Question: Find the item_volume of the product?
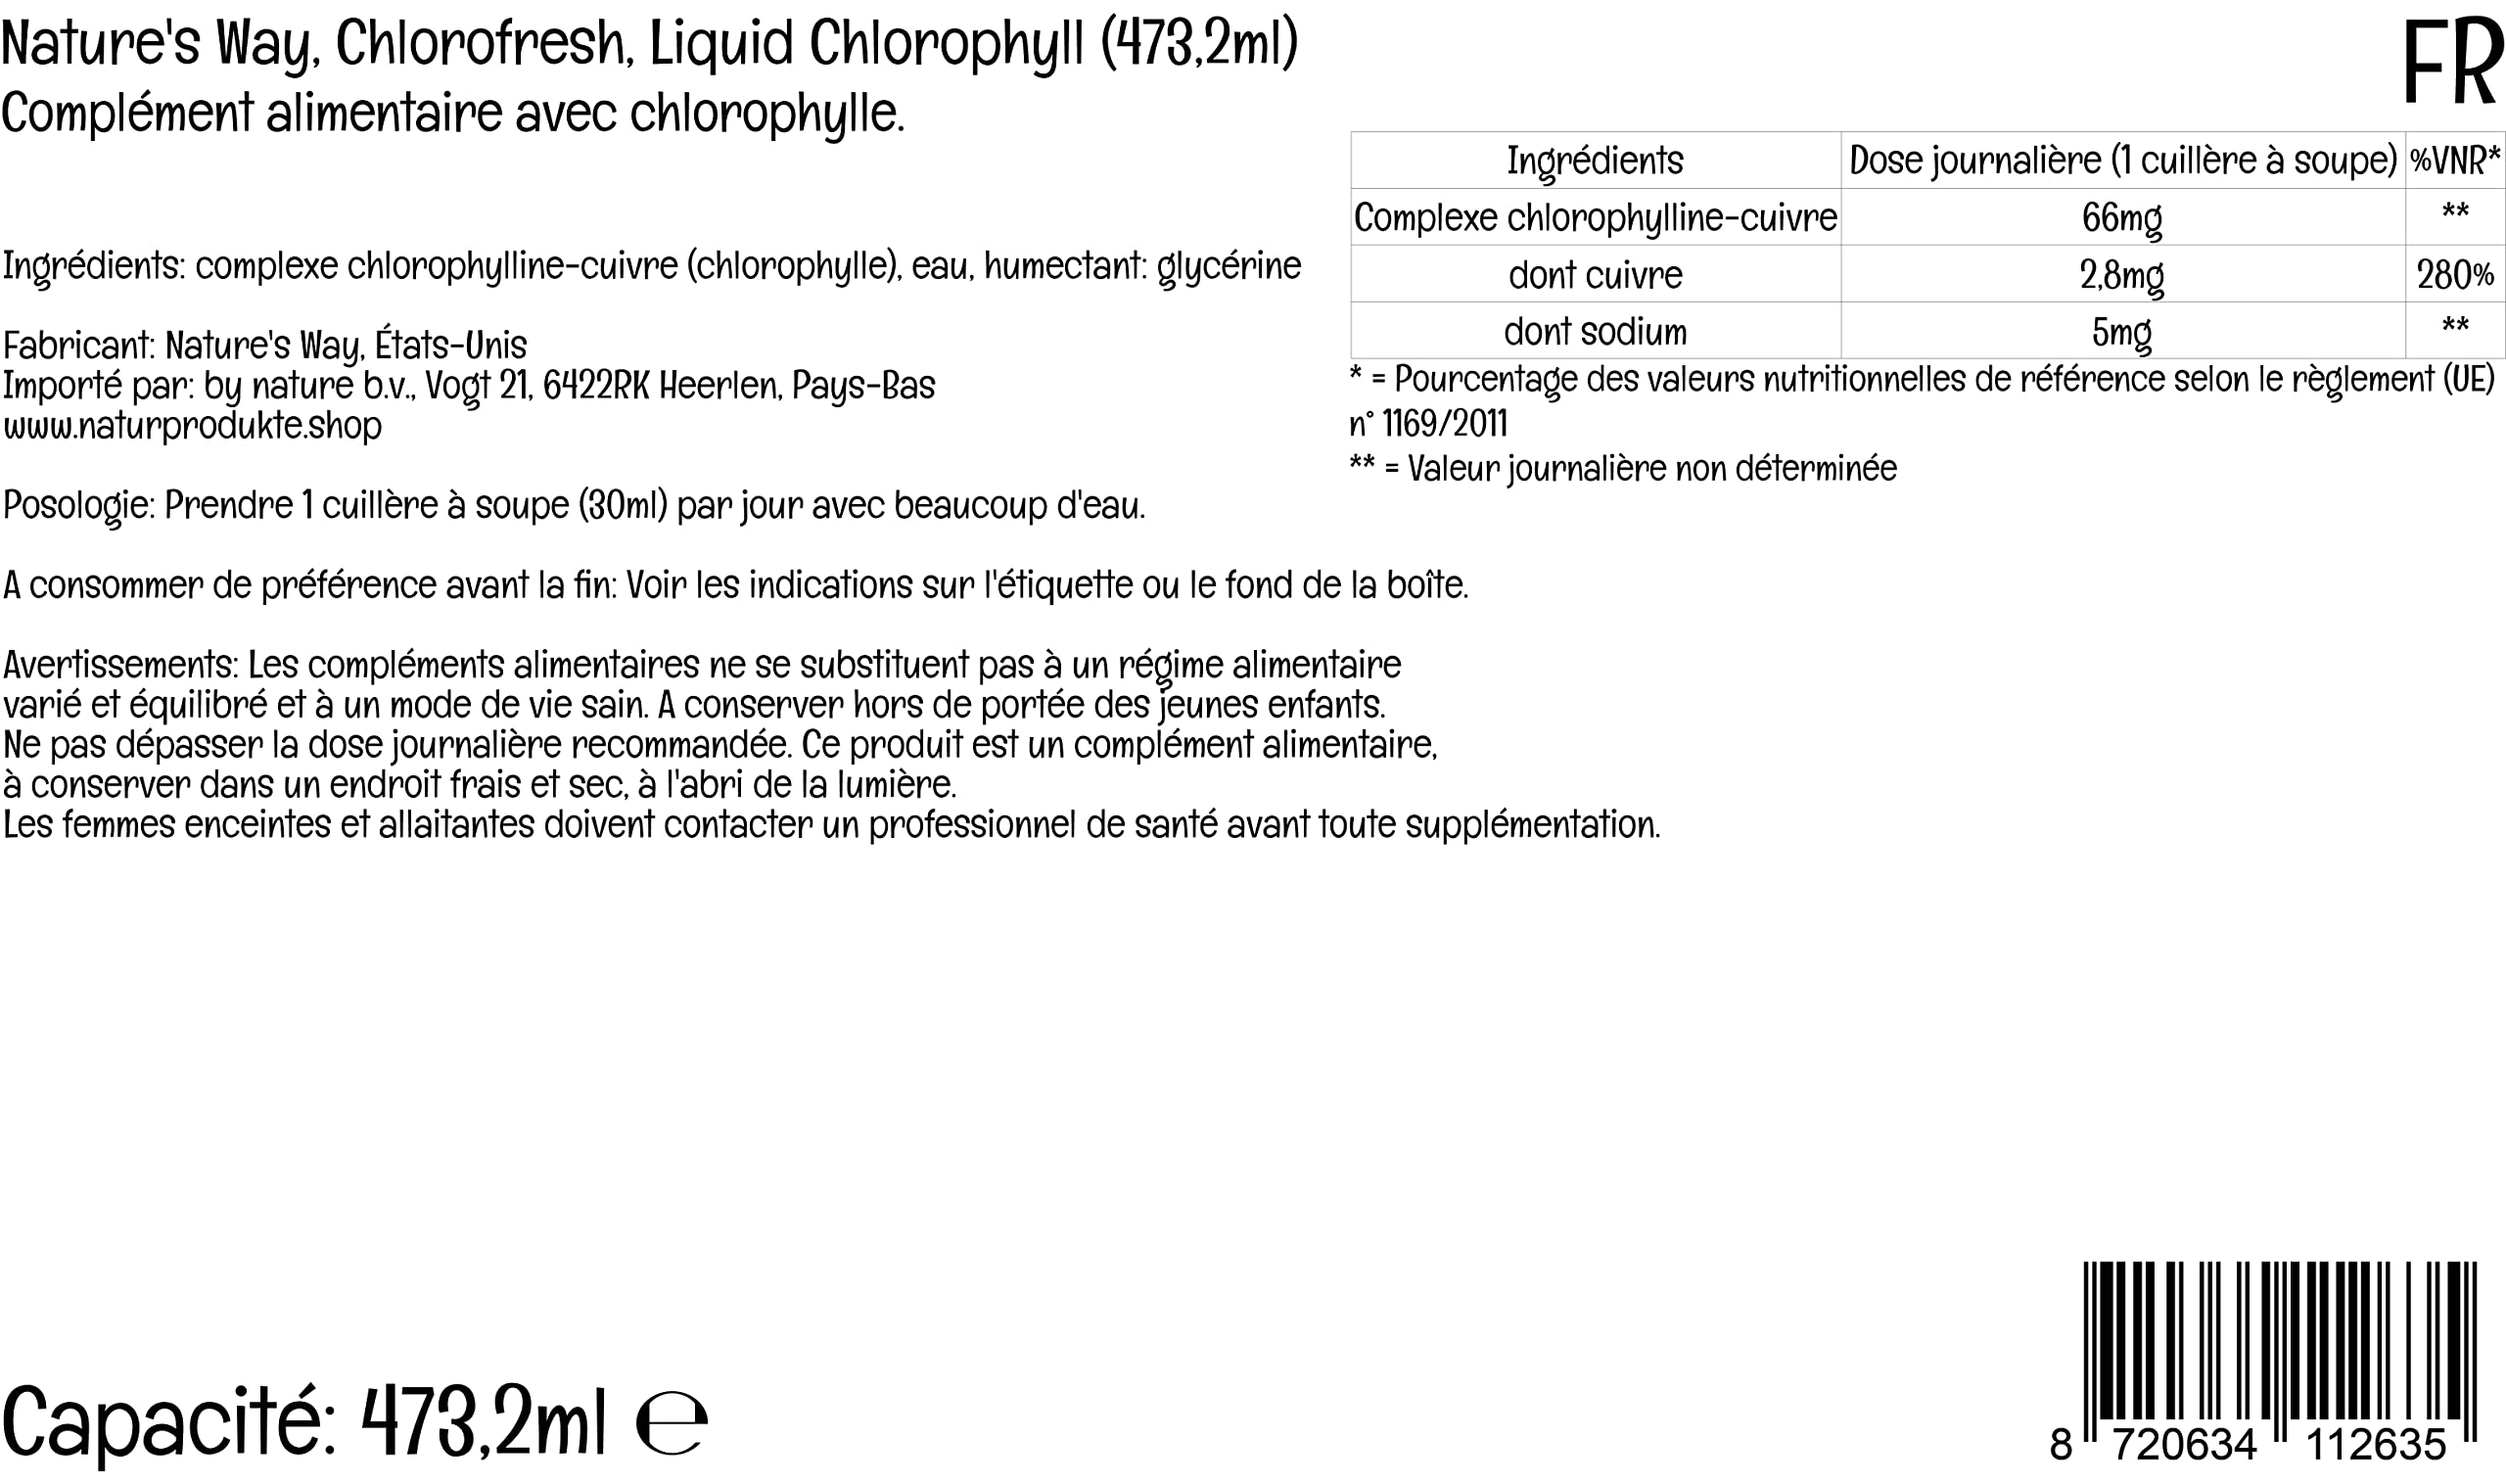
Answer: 473.2 millilitre